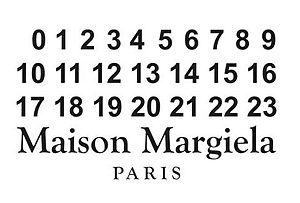
Neuf Maison Margiela, anciennement la Maison Martin Margiela, est une maison de haute couture française établie à Paris. Fondée en 1988 par le couturier belge Martin Margiela, la maison produit des collections artisanales qui tirent leur inspiration de la haute couture et dont les créations servent à leur tour d’inspiration à des collections de prêt-à-porter. Les lignes de produits recouvrent aussi bien des vêtements pour femmes et pour hommes que de la bijouterie fine, des chaussures, des objets décoratifs, des parfums et des articles ménagers. La maison est connue pour ses designs déconstructifs et d'avant-garde et ses matériaux peu conventionnels. Les défilés de la Maison Margiela se déroulent traditionnellement en public et dans des décors inhabituels comme des stations de métro ou des coins de rue. Les visages des mannequins sont souvent cachés par des pans de tissu ou des cheveux longs afin de focaliser le regard des spectateurs sur les vêtements et leur design. Après l’entrée en Bourse en 2002 de la Maison Martin Margiela, en 2009 son fondateur Martin Margiela quitte son poste de directeur artistique et en 2014 ce rôle est confié à John Galliano.